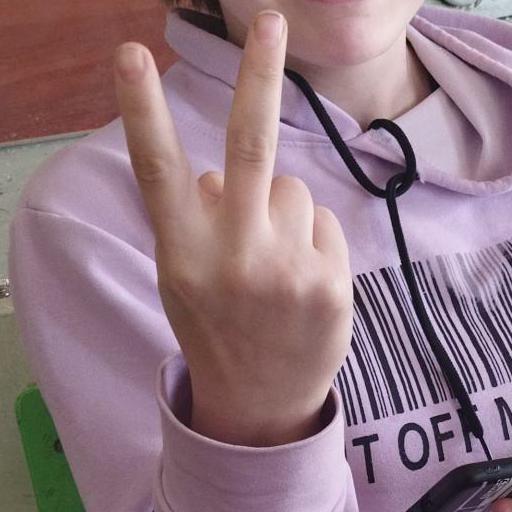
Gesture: peace_inverted